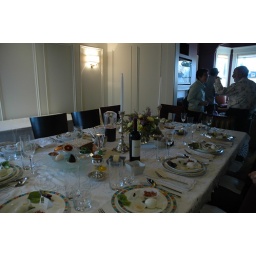
First seder table in our new home